Mohamed Emam

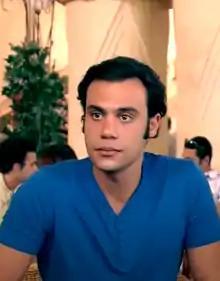

Mohamed Emam (born 16 September 1984) is an Egyptian actor. He is descendant of a prominent family of filmmakers; his father is Adel Emam, one of Egypt's most famous actors and his brother is director Ramy Imam.